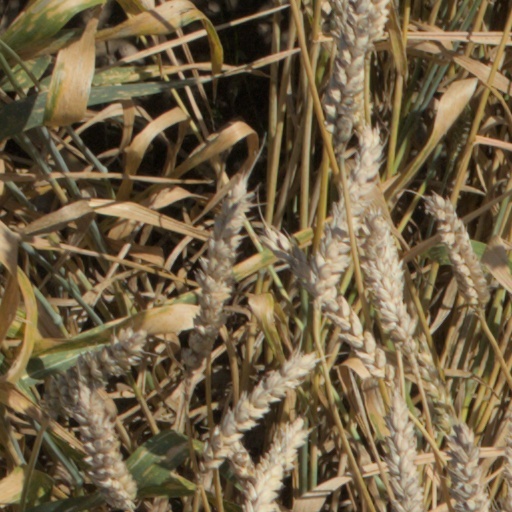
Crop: wheat